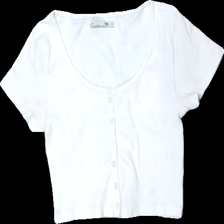
View: front
Type: T-shirt
Category: Ladies
Brand: Lager 157
Colors: White
Material: 100% cotton
Cut: Cropped
Size: M
Season: All
Damage location: bottom left
Damage 2 location: bottom right
Price range: 50-100
Recommended usage: Reuse
Description: kort vit t-shirt med knappar fram